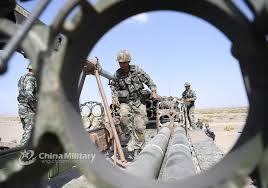
Label: Self Propelled Artillery